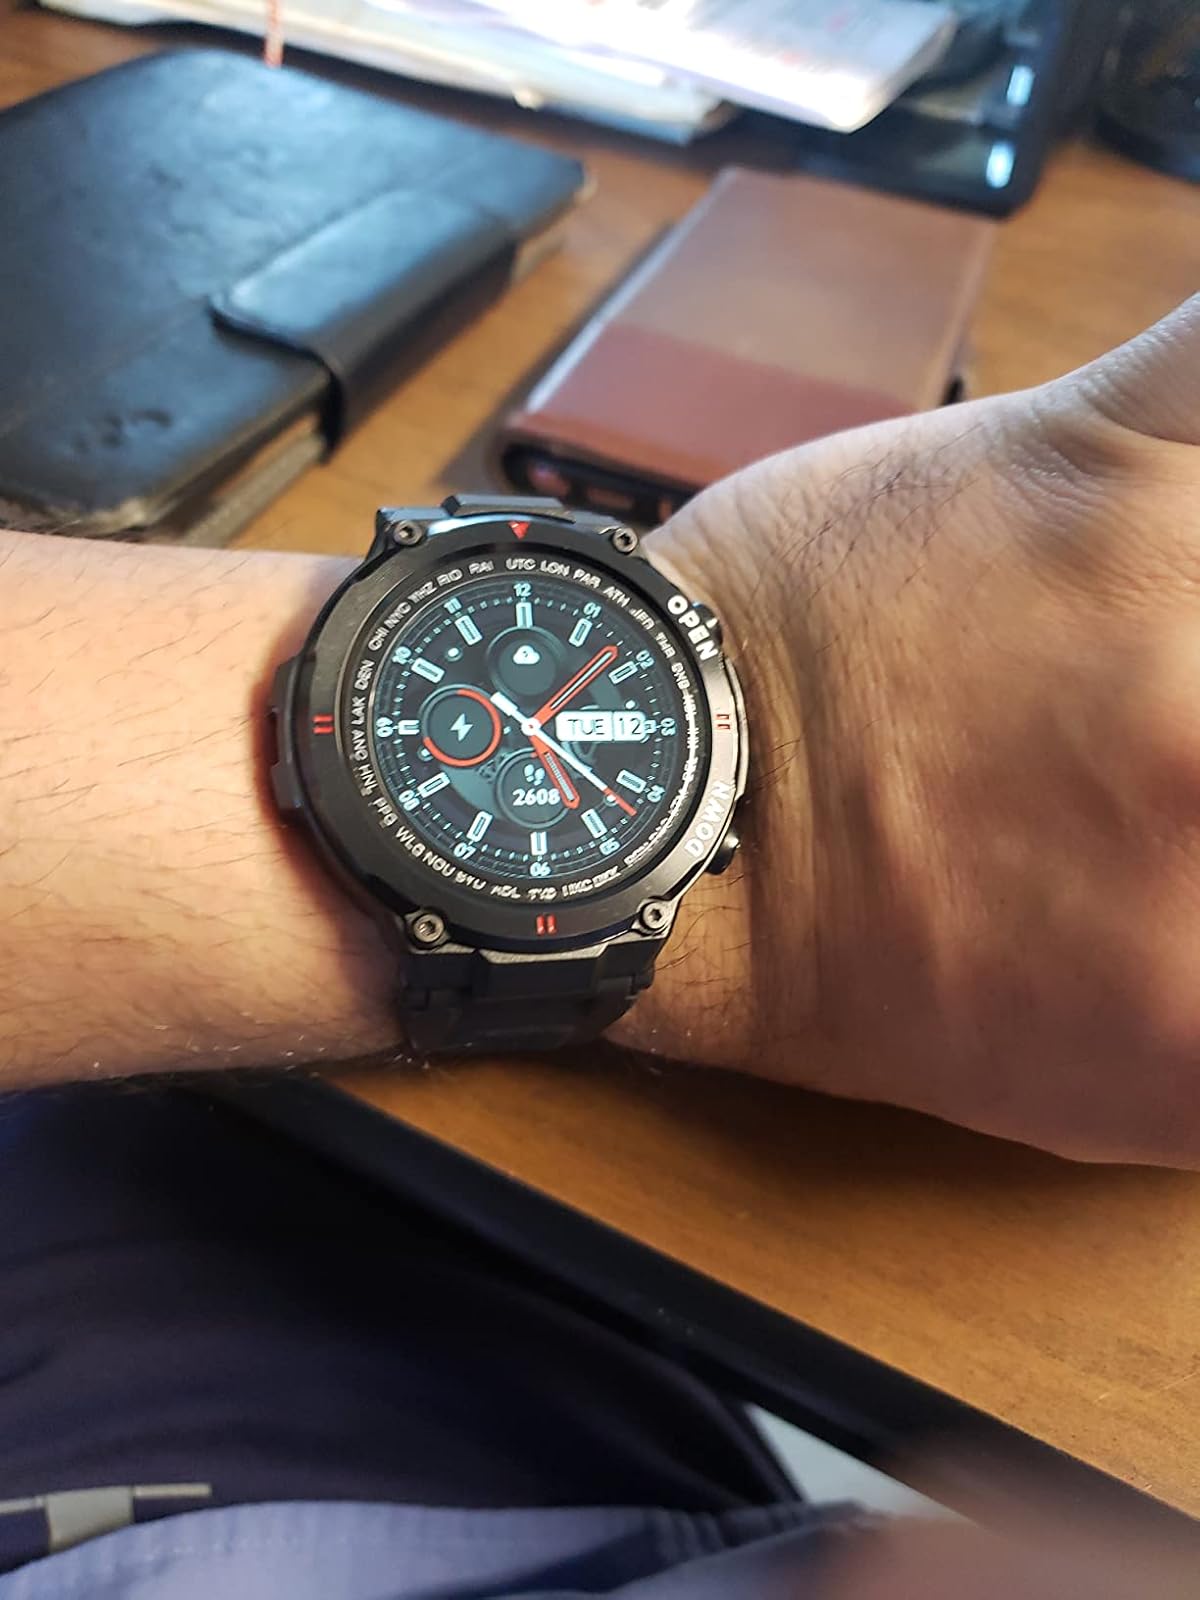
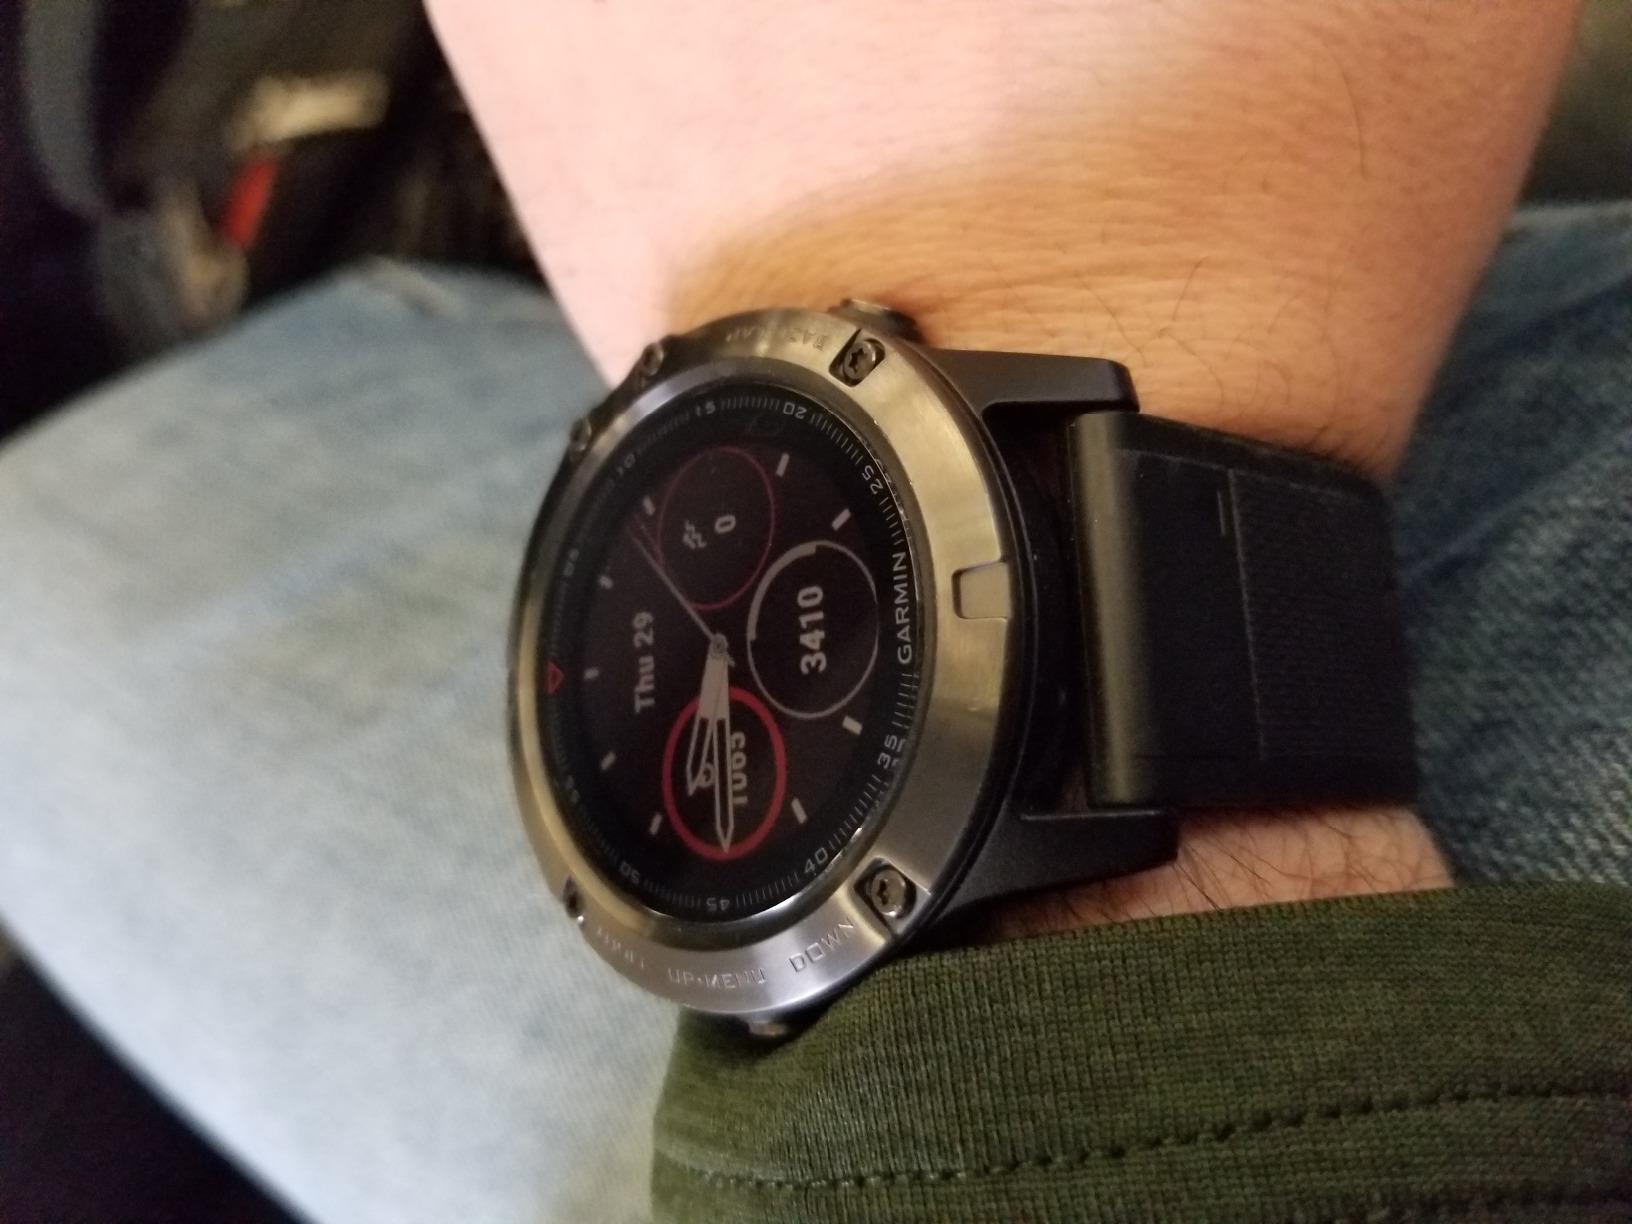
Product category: smartwatch
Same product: no